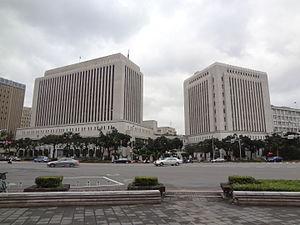
La Banque centrale de la république de Chine est la banque centrale de la république de Chine.